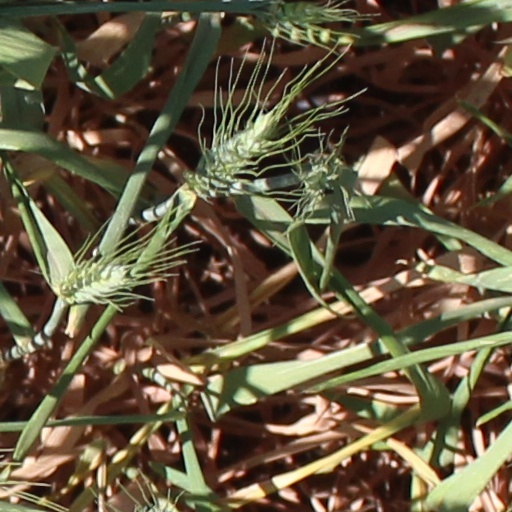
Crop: wheat